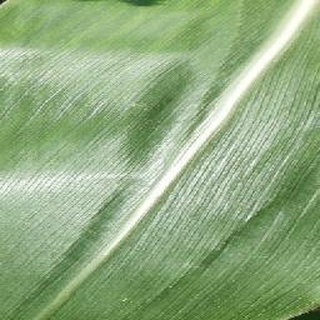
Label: healthy_corn